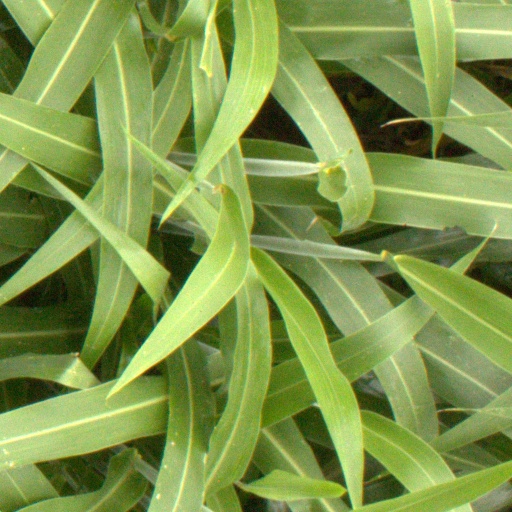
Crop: sorghum